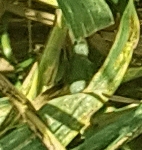
Label: Wheat___Yellow_Rust